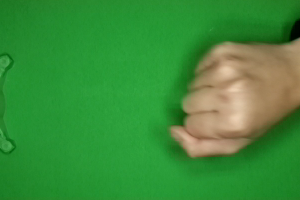
Label: rock